Answer in natural language. Is twotiered metal cart (marked B) to the right of Laptop (marked C)? Choose between the following options: no or yes
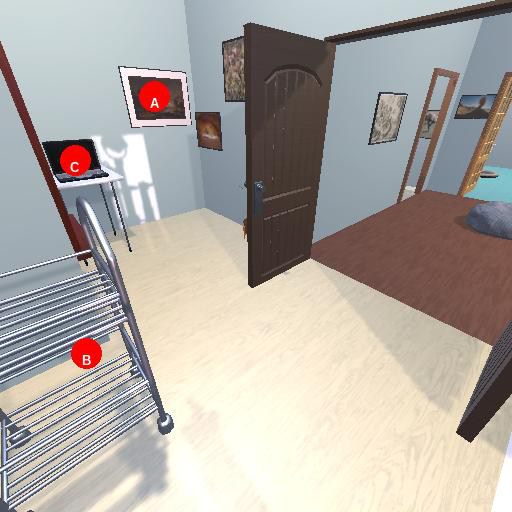
<answer>yes</answer>